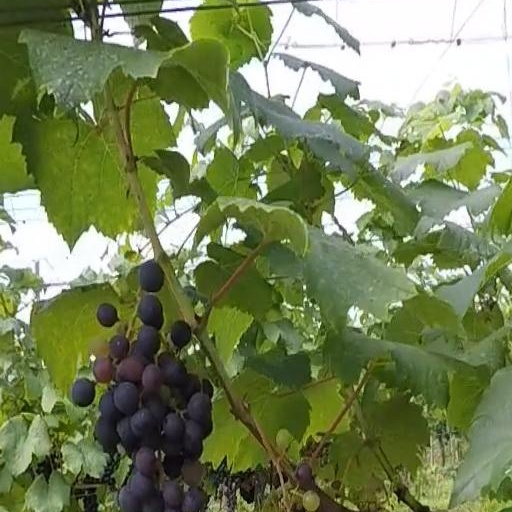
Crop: grape